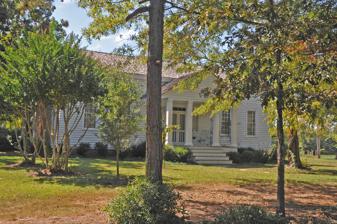
Building: Barrett-Faulkner House
Country: United States of America
Year built: 1847
Historic house in North Carolina, United States United States historic place Barrett-Faulkner House U.S. National Register of Historic Places Barrett-Faulkner House, March 2007 Show map of North Carolina Show map of the United States Location 2063 Monroe-White Store Rd., near Peachland, North Carolina Coordinates 34°54′19″N 80°18′25″W / 34.90528°N 80.30694°W / 34.90528; -80.30694 Area 5.3 acres (2.1 ha) Built c. 1847 ( 1847 ) Architectural style Greek Revival NRHP reference No. 12000601 Added to NRHP September 4, 2012 Barrett-Faulkner House is a historic home located near Peachland , Anson County, North Carolina .  It dates to the early-19th century and was remodeled in 1847 in the Greek Revival style. The house is a 1 + 1 ⁄ 2 -story, dogtrot plan frame dwelling, five bays wide, with a single-pile main block. It was listed on the National Register of Historic Places in 2012. References